Rutherglen

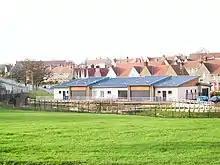
View west from Mill Street towards Spittal with original housing and more recent elderly daycare centre

Stonelaw is the area south of Gallowflat and Wardlawhill and east of the Primary Care Centre, features of which include Rutherglen Bowling Club – having migrated south from its first (1868) site on Greenhill Road in 1902, the organisation then sold the adjoining land for construction of a church in 1907. The imposing red sandstone building which resulted is now known as Stonelaw Parish Church, though it too was built for a congregation relocating from the old part of town, in this case from their premises on King Street built in the 1830s. It was completed in 1912 – a refurbishment over a century later revealed a time capsule dating from the time of construction. A further modernisation in 2019 included modification of the main hall's pews, designed to accommodate far more parishioners than recent attendances, into a more flexible system.